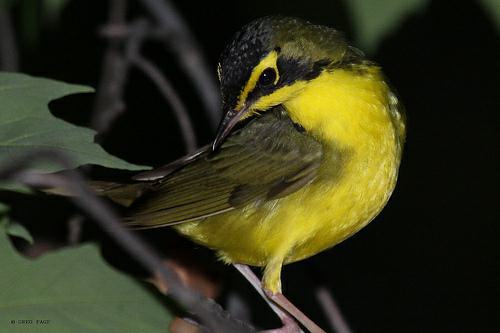
A photo of a kentucky warbler